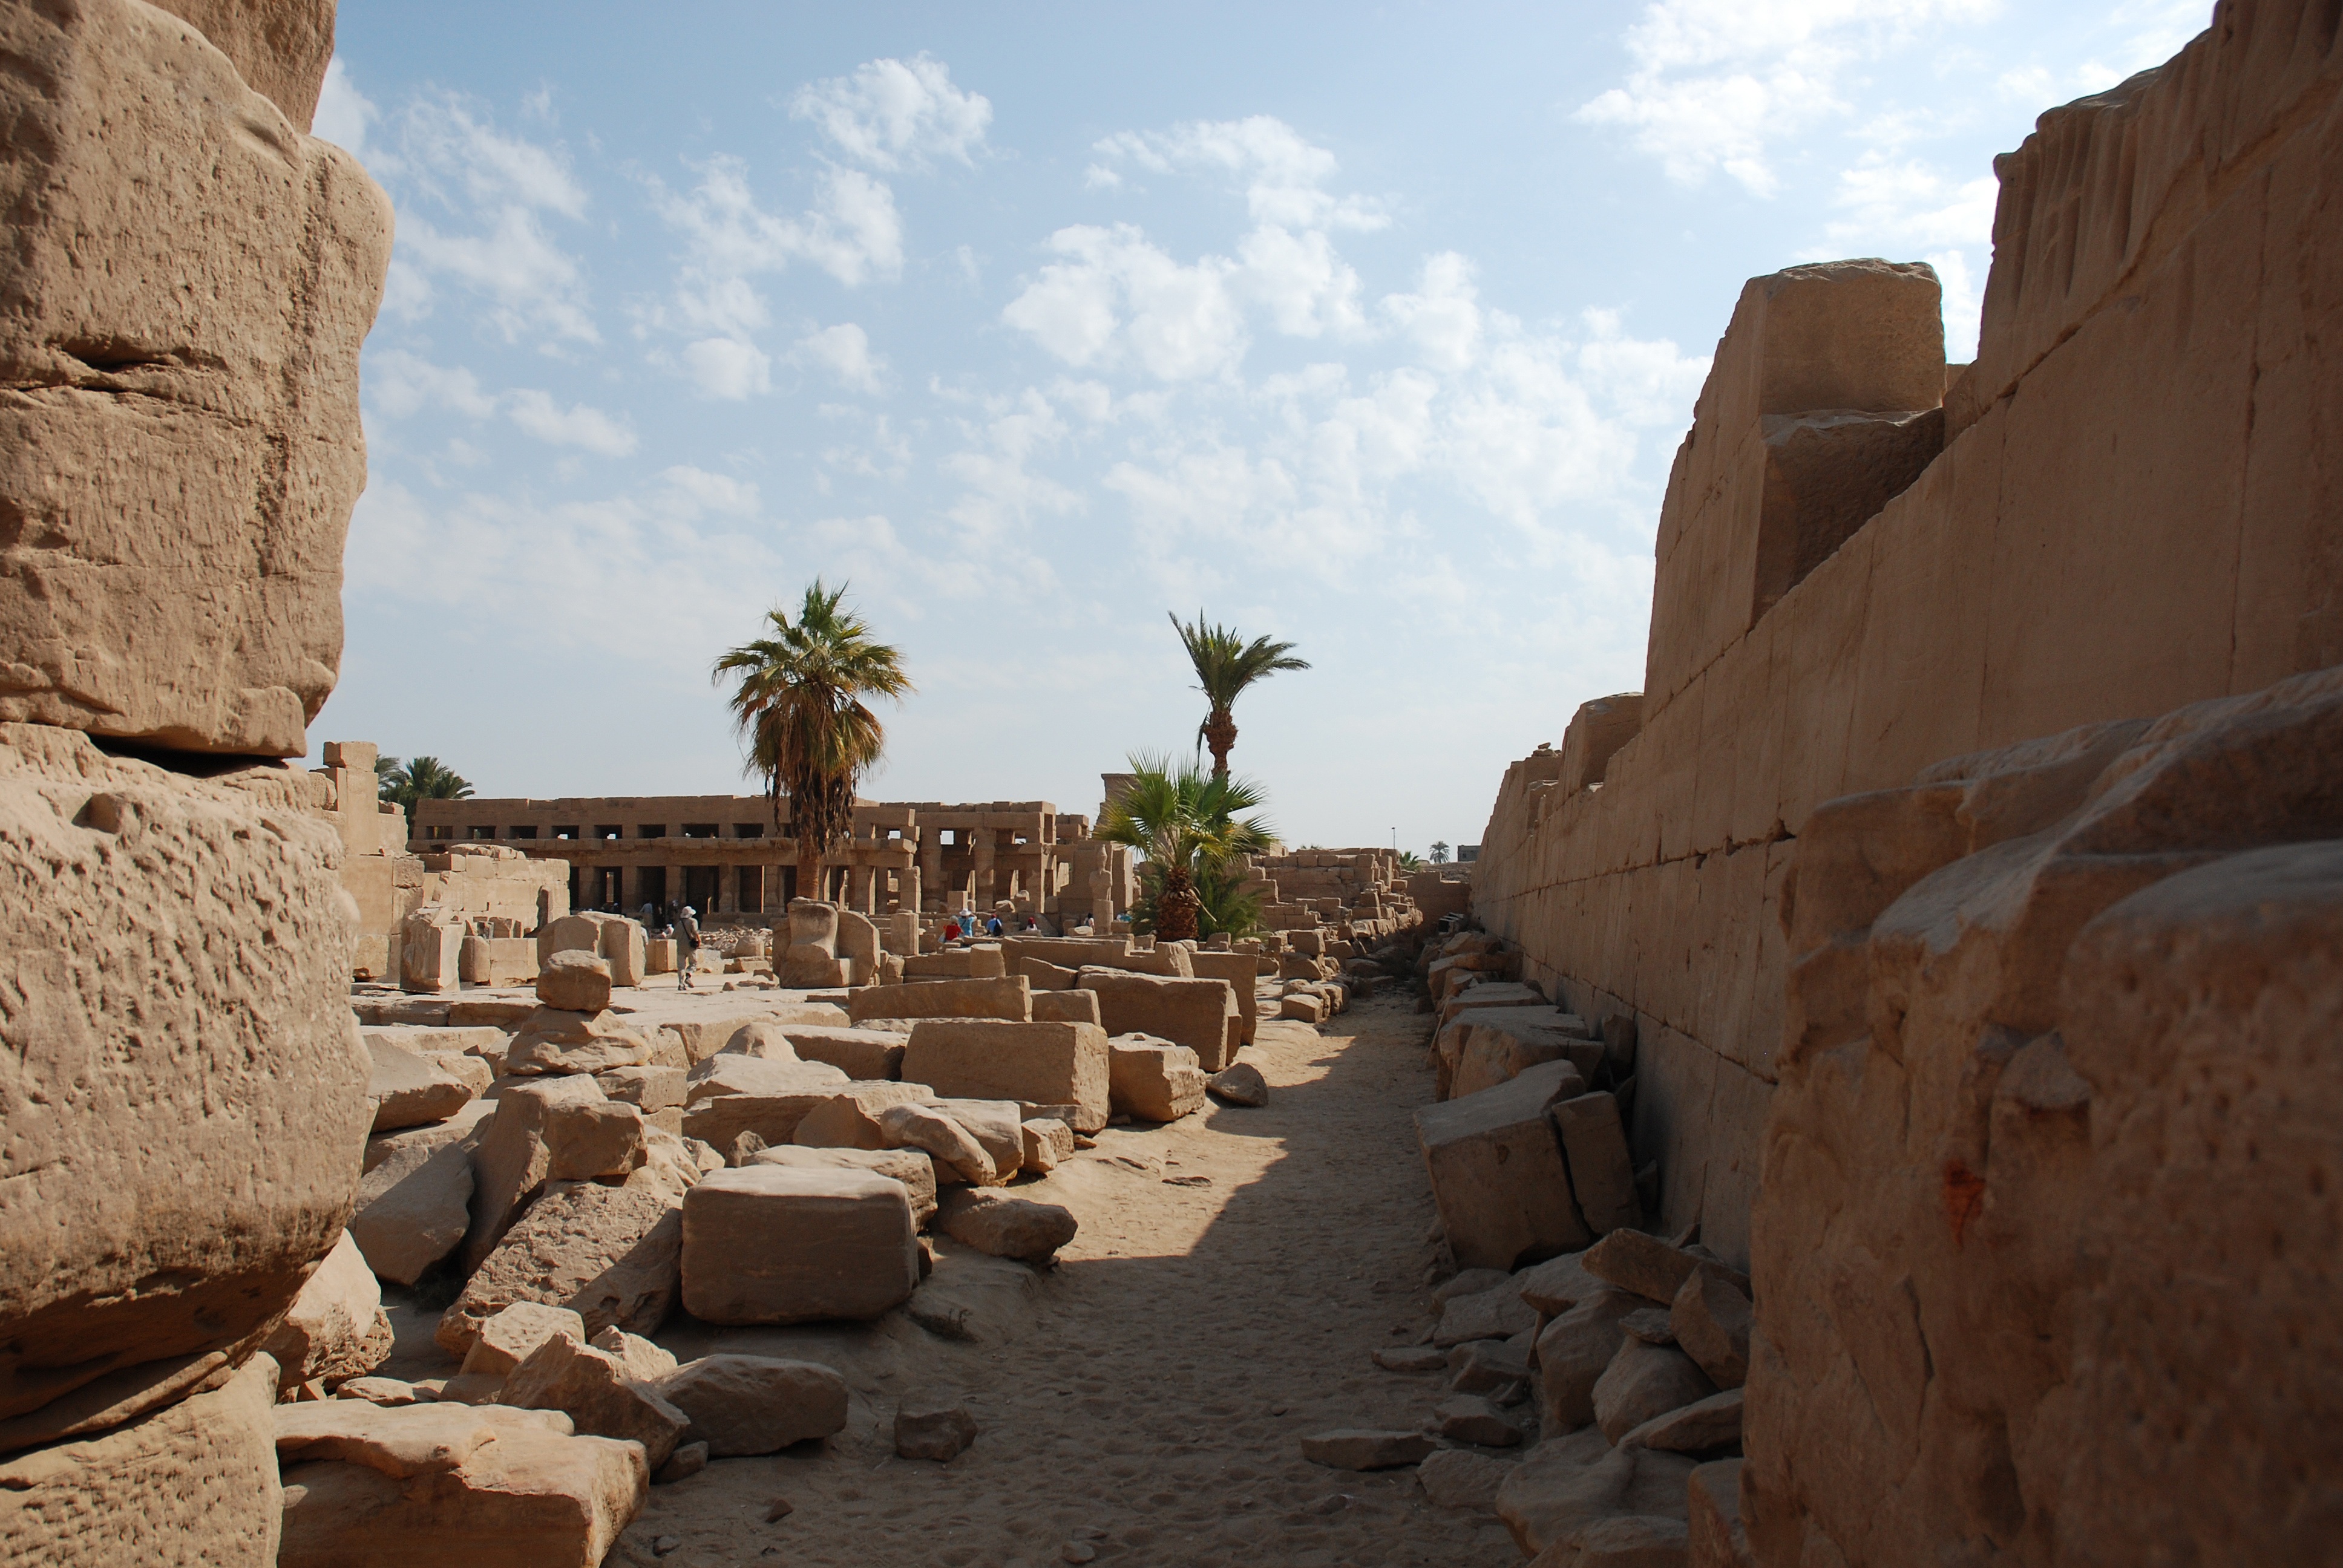
landscape, sand, rock, architecture, desert, old, wall, valley, summer, vacation, travel, arch, entrance, ancient, fortification, terrain, egypt, sculpture, temple, ruins, columns, archeology, history, historical, luxor, karnak, sahara, wadi, monuments, the stones, ancient history